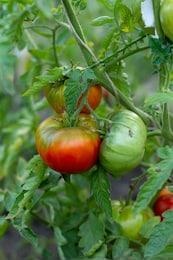
Label: tomato